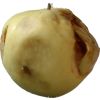
Label: Apple hit 1